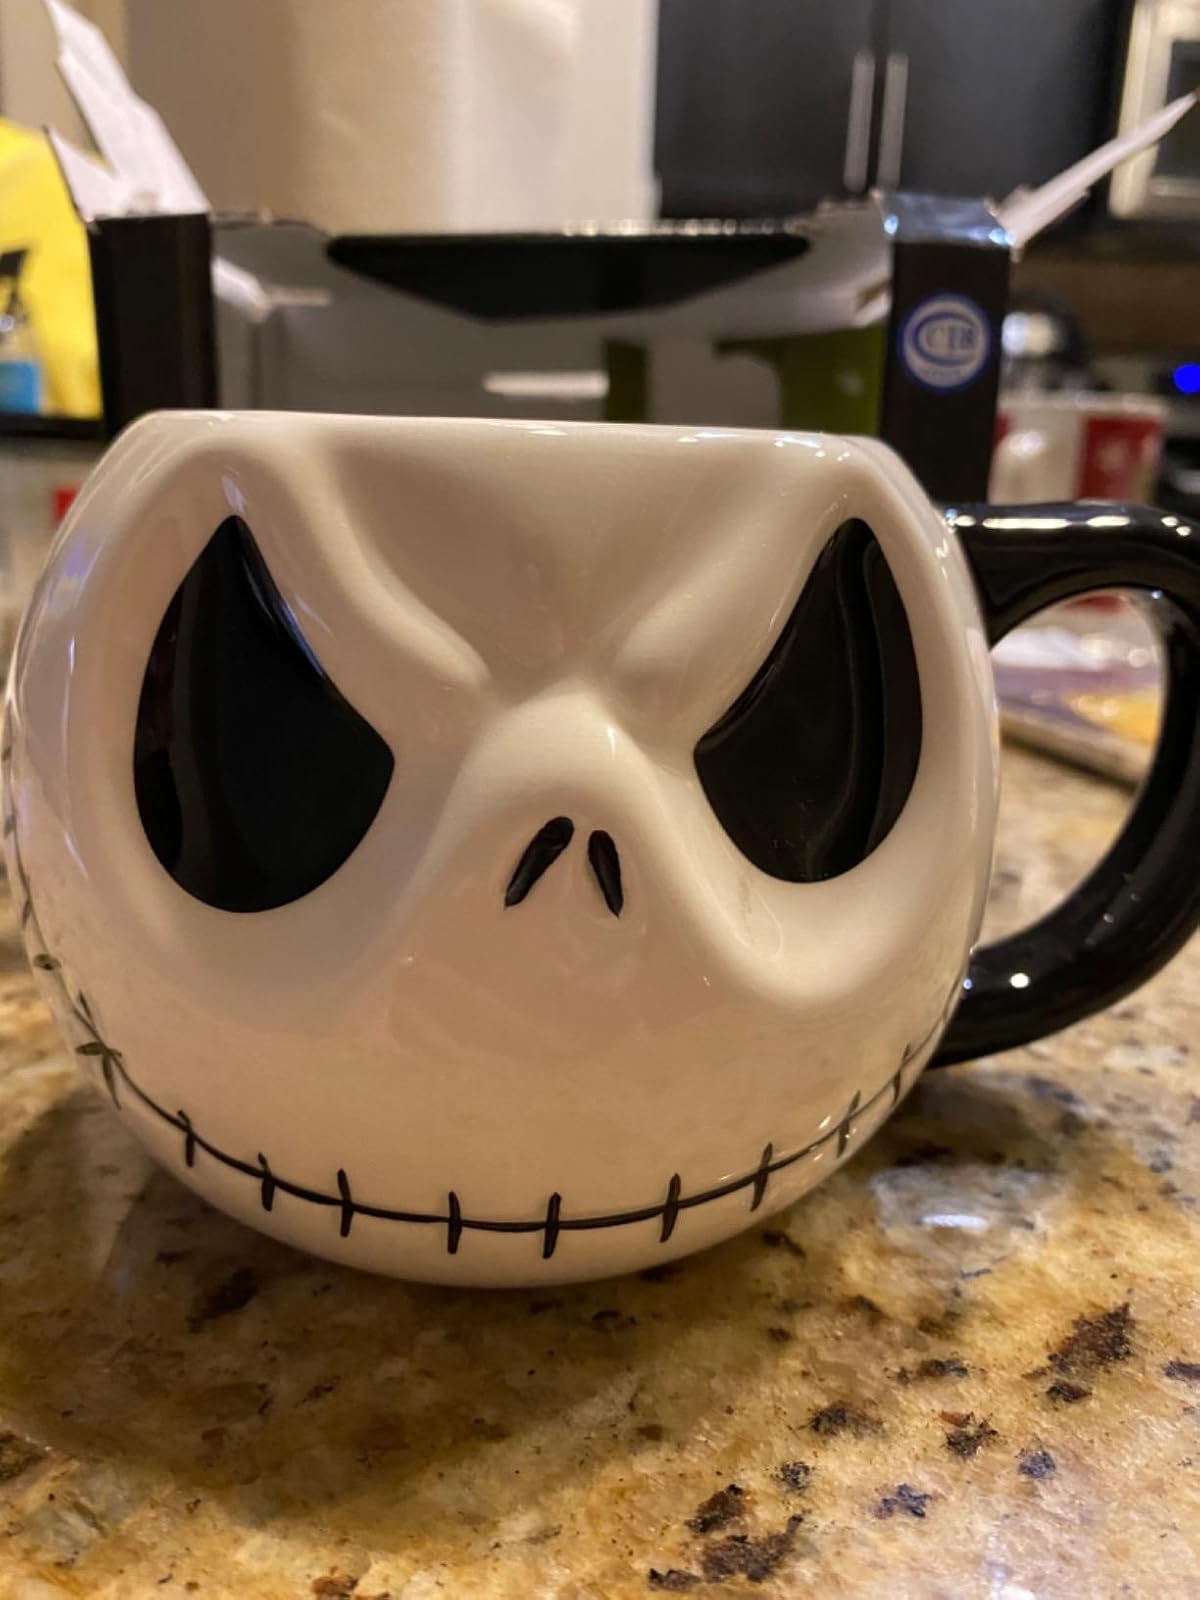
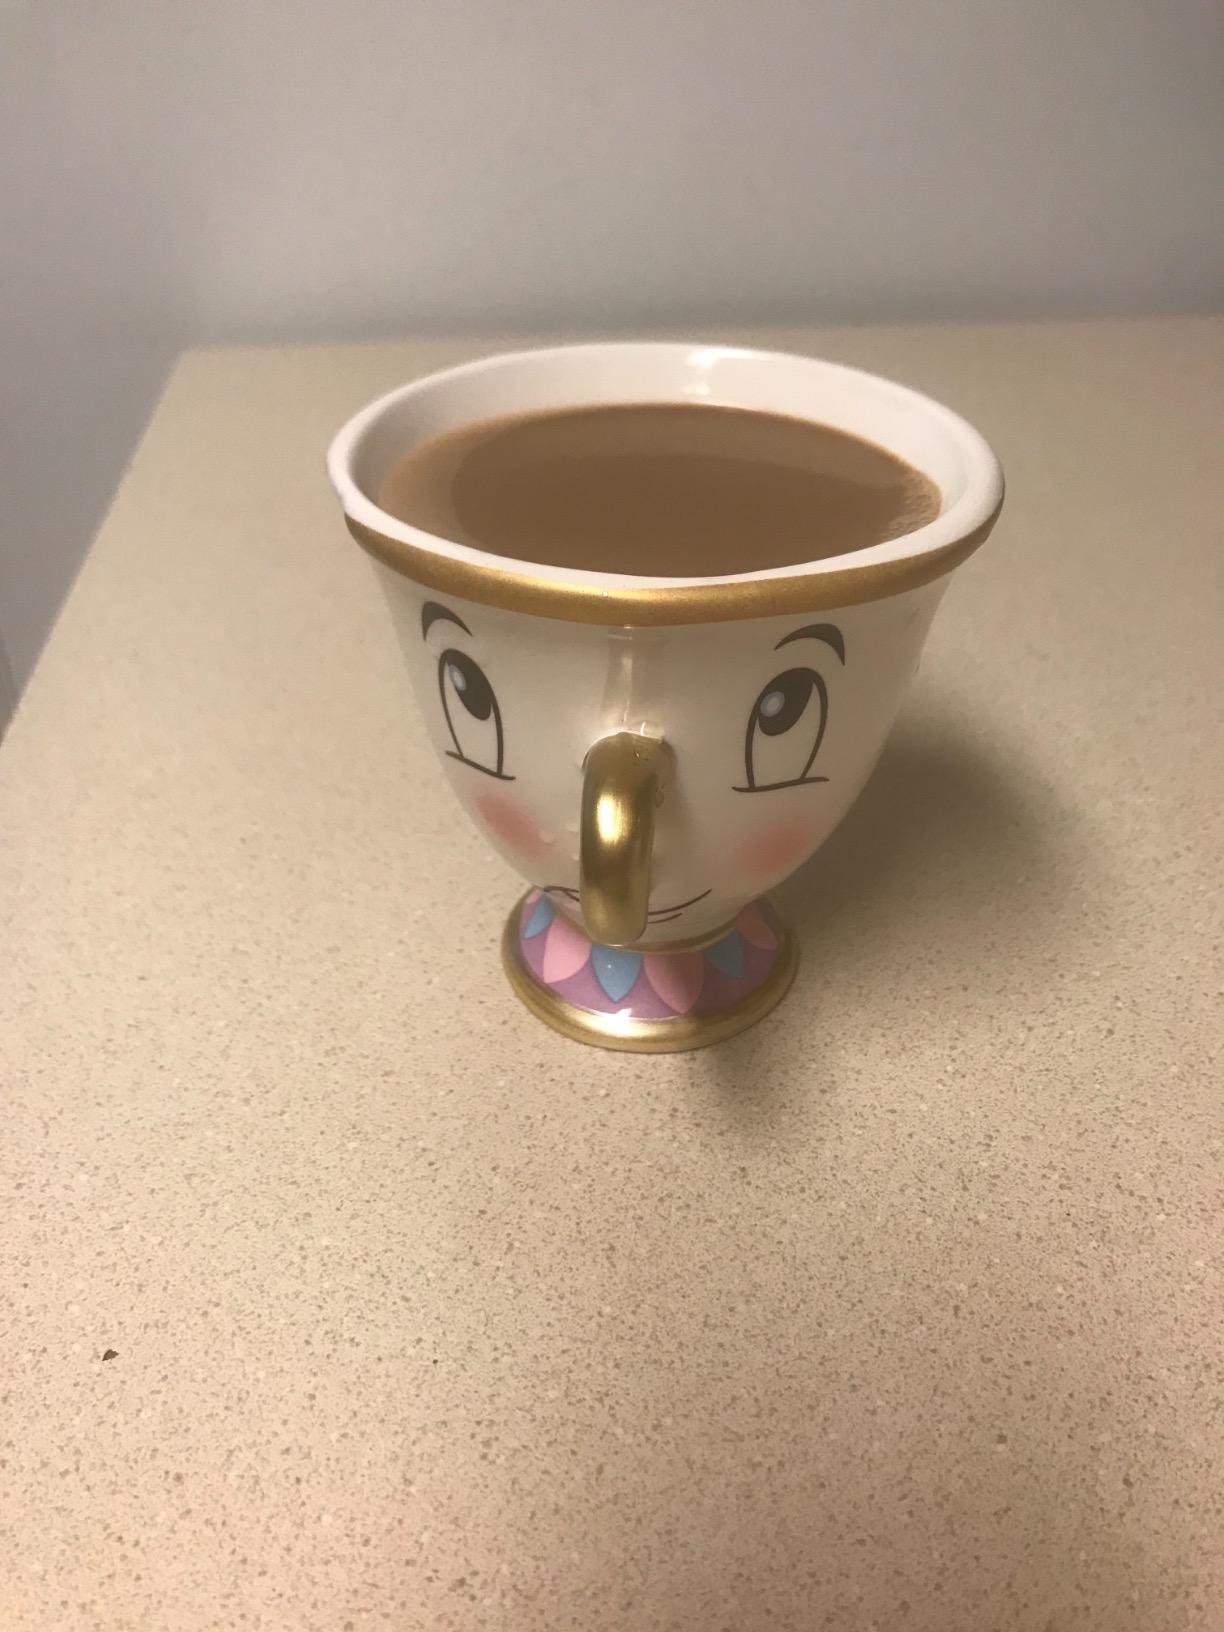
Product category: items_mug
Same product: no